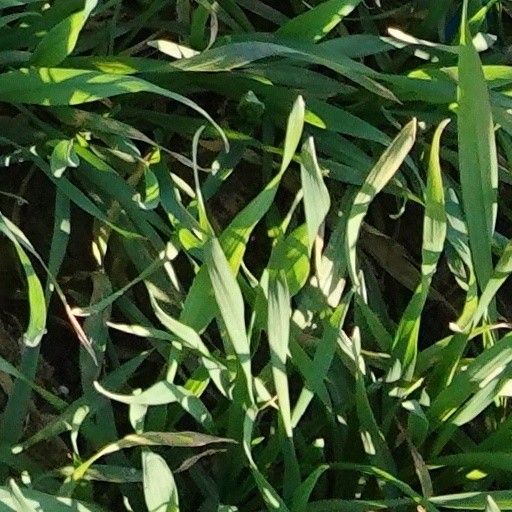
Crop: wheat